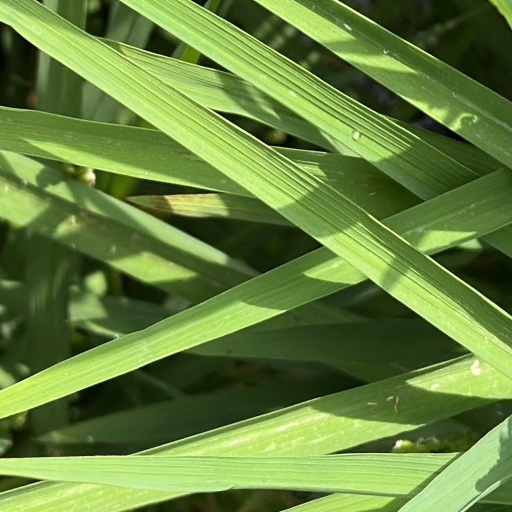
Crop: rice